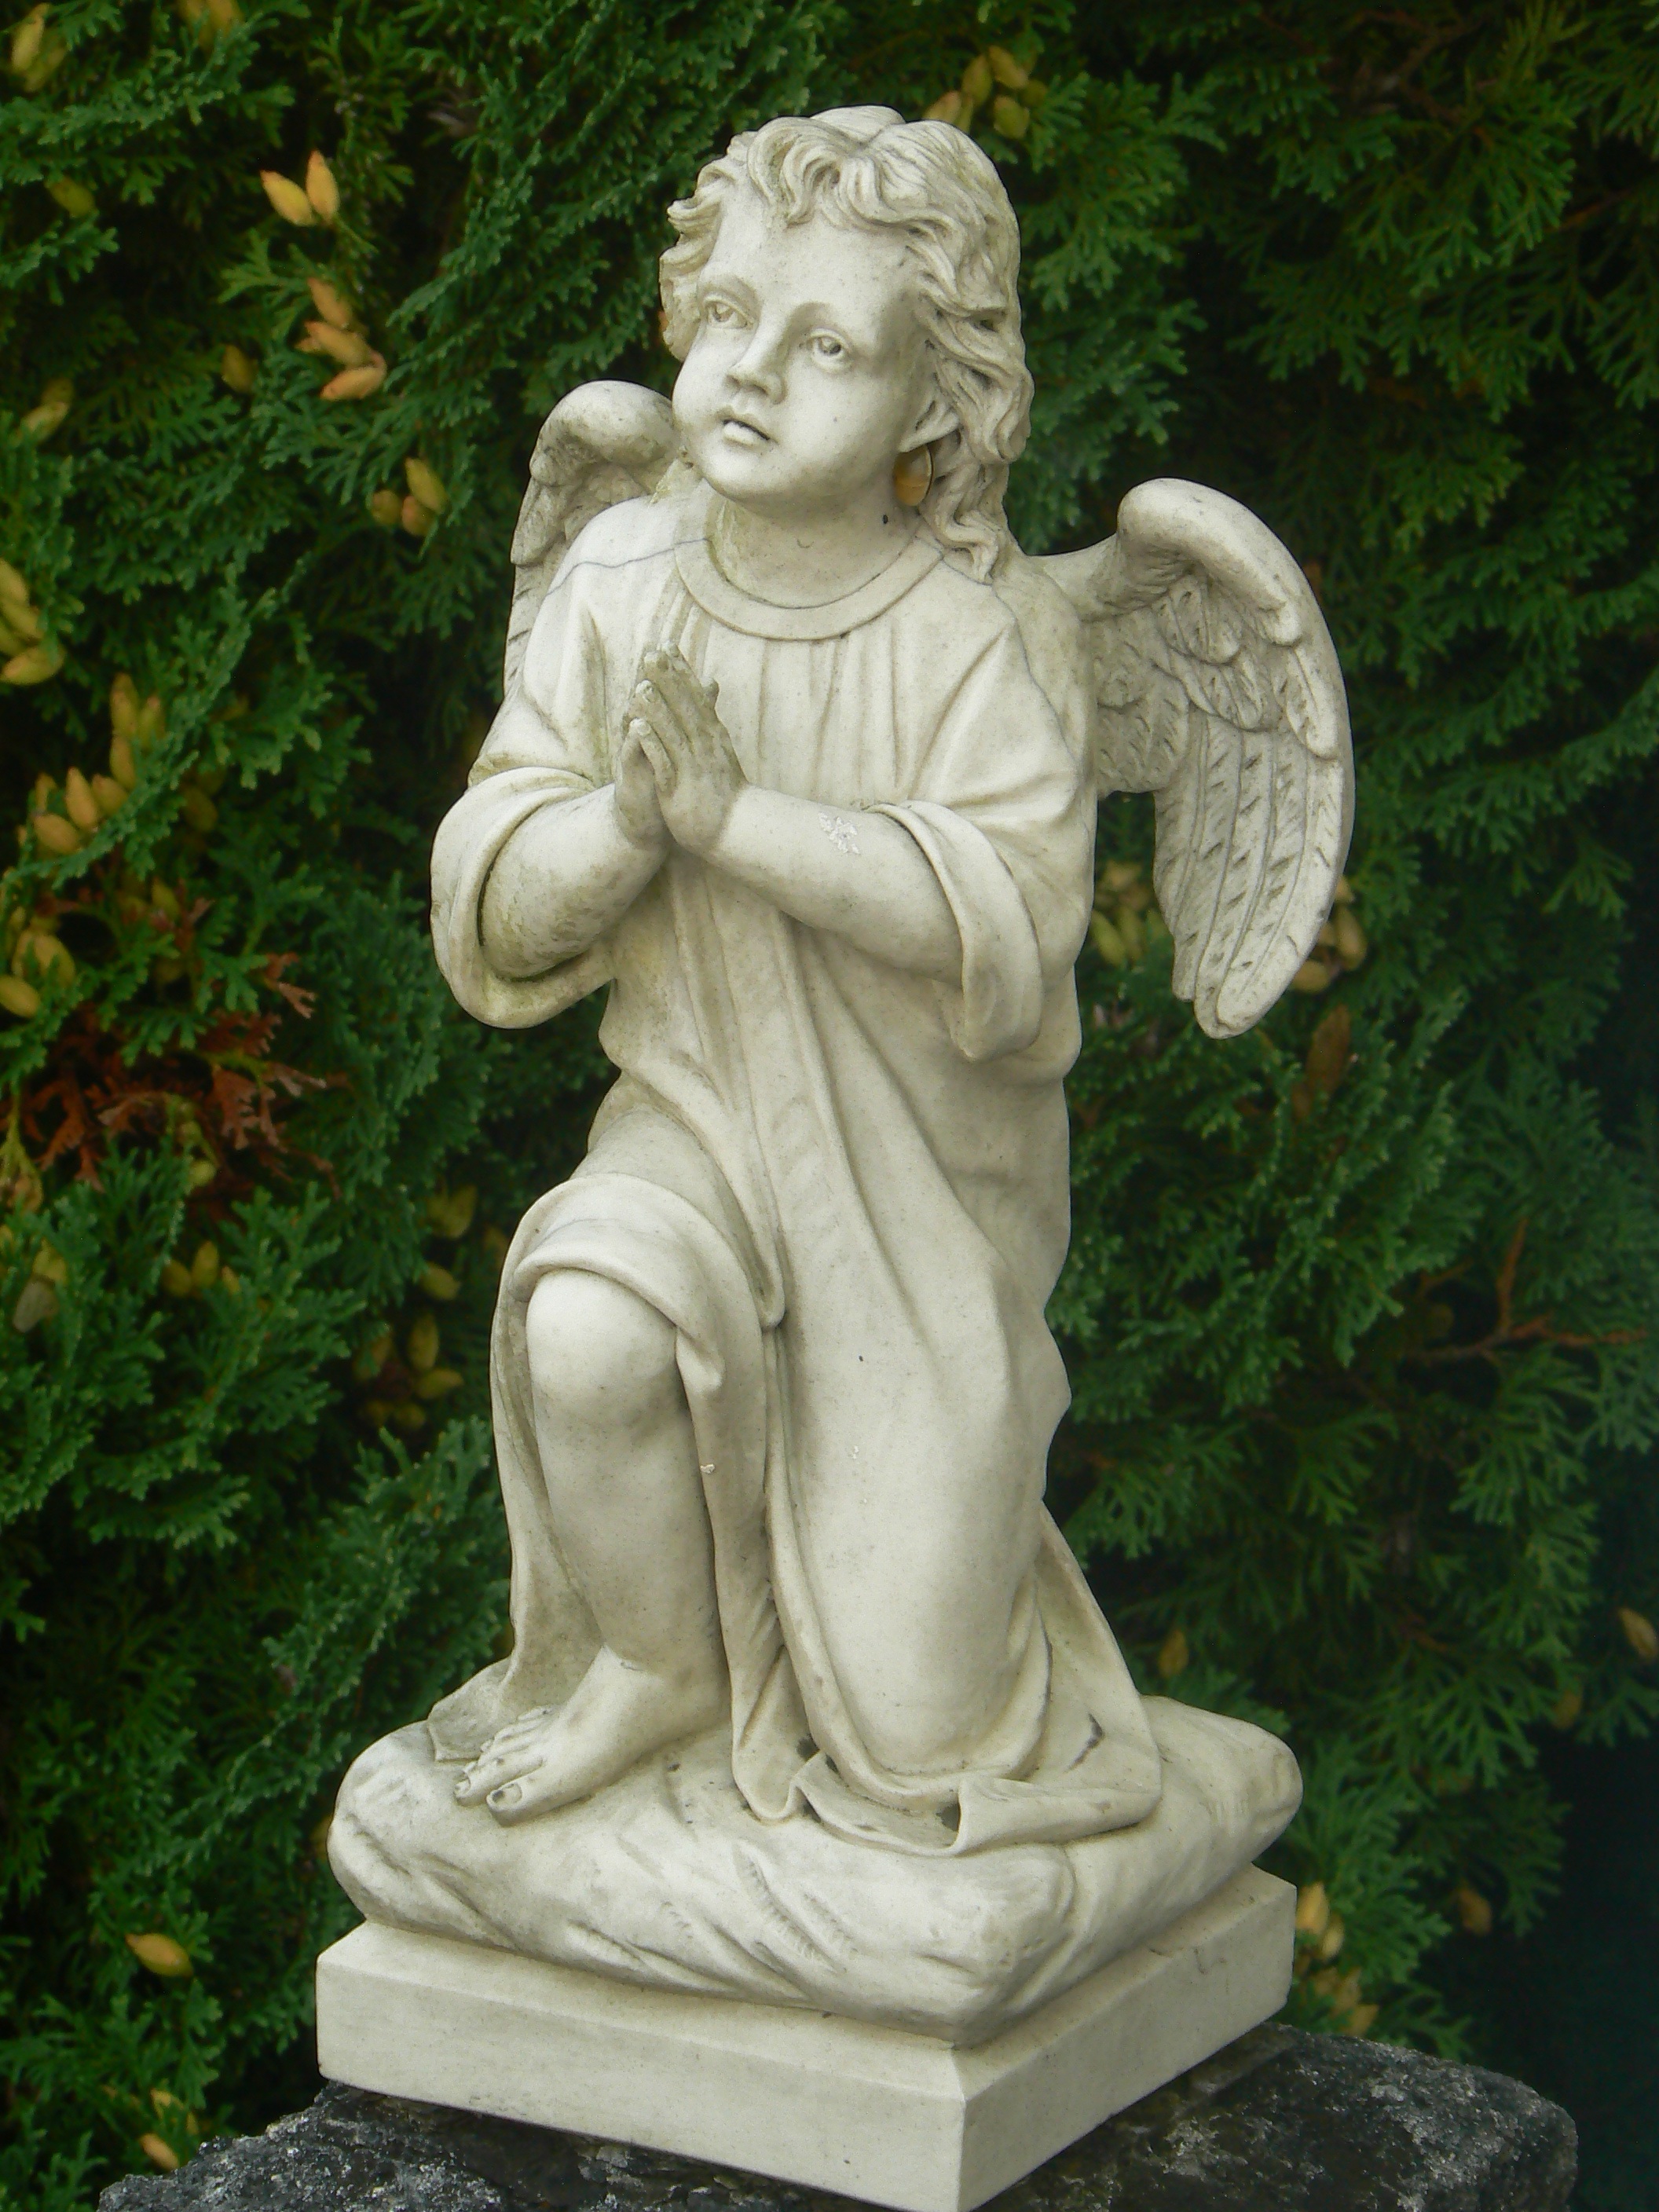
monument, statue, cemetery, sculpture, angel, art, carving, consolation, stone carving, classical sculpture